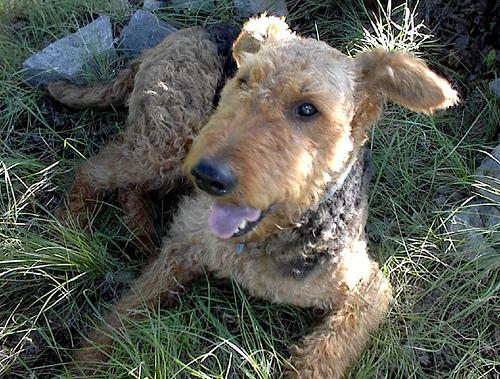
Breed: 200-n000008-Airedale